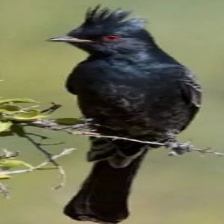
Species: PHAINOPEPLA
Scientific name: PHAINOPEPLA NITENS